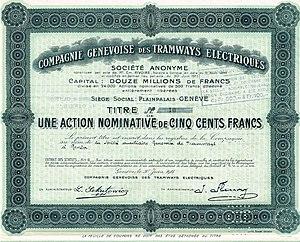
La Compagnie genevoise des tramways électriques est une ancienne compagnie de transports urbains privée fondée le 11 août 1899 par M. François Forestier avec un capital de cinq millions de francs.